Sky position (RA, Dec in degrees): 194.309, -0.3295
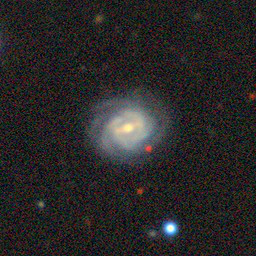
Galaxy morphology: Barred Spiral Galaxies